Belimumab

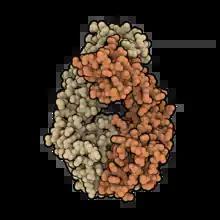
Fab fragment of belimumab. .

Belimumab, sold under the brand name Benlysta, is a human monoclonal antibody that inhibits B-cell activating factor (BAFF), also known as B-lymphocyte stimulator (BLyS). It is approved in the United States and Canada, and the European Union to treat systemic lupus erythematosus and lupus nephritis.